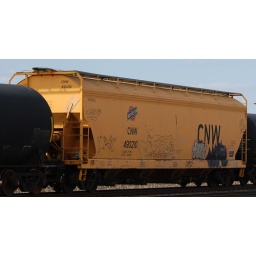
CNW freight cars can still be spotted 14 years after the assimilation by the BORG of Omaha.